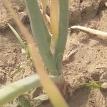
Crop: Onion
Condition: fusarium-d